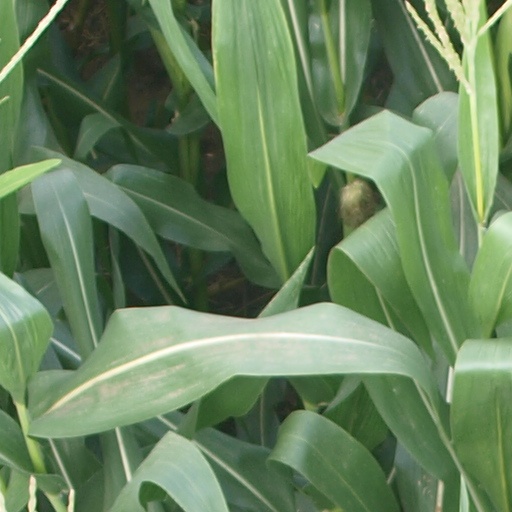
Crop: maize; corn